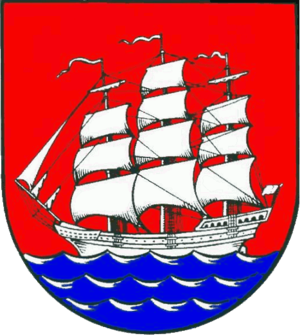
Elmshorn
Coat of arms of Elmshorn
Elmshorn er en by i det nordlige Tyskland med 48.267 indbyggere, beliggende i Pinneberg Amtkreds i delstaten Slesvig-Holsten. Den ligger 32 km nord for Hamborg ved den lille, men tidligere sejlbare flod Krückau på grænsen af marskegnene tæt ved Elben. Det er den 6. største by i Slesvig-Holsten.